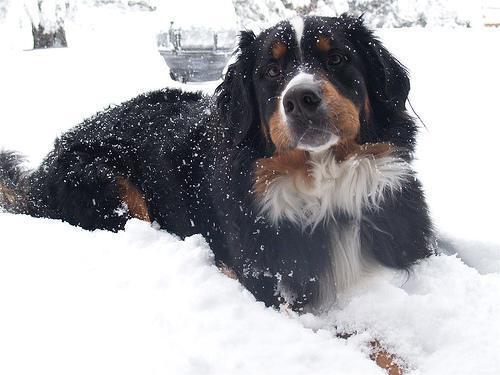
Bernese_mountain_dog